Chaplain of the United States House of Representatives

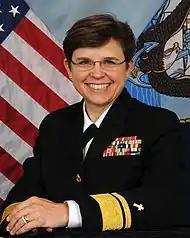
Retired Navy Rear Adm. Margaret Grun Kibben, 62nd chaplain of the House of Representatives

Retired Navy Rear Adm. Margaret Grun Kibben, a Presbyterian minister, currently serves as the 62nd chaplain of the House of Representatives. Her selection was announced by the office of Nancy Pelosi, Speaker of the United States House of Representatives, on December 31, 2020, and she was sworn in as the new House chaplain on January 3, 2021. She is the first woman to serve in the role.